Abyssinian Chronicles

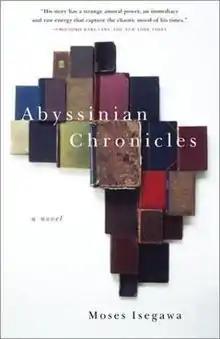

Abyssinian Chronicles (Abessijnse kronieken) is a 1998 novel by Ugandan author Moses Isegawa.